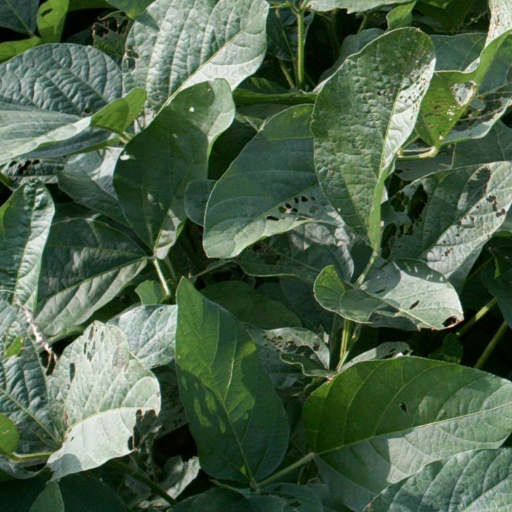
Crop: soybean